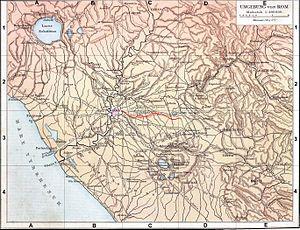
Fond de carte de 1886 (G. Droysens Allgemeiner Historischer Handatlas), libre de droit (Image:Rom_Umgebung.jpg), avec l'aqua Alexandrina en rouge.